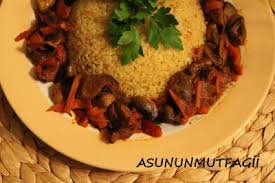
Yemek: et_sote